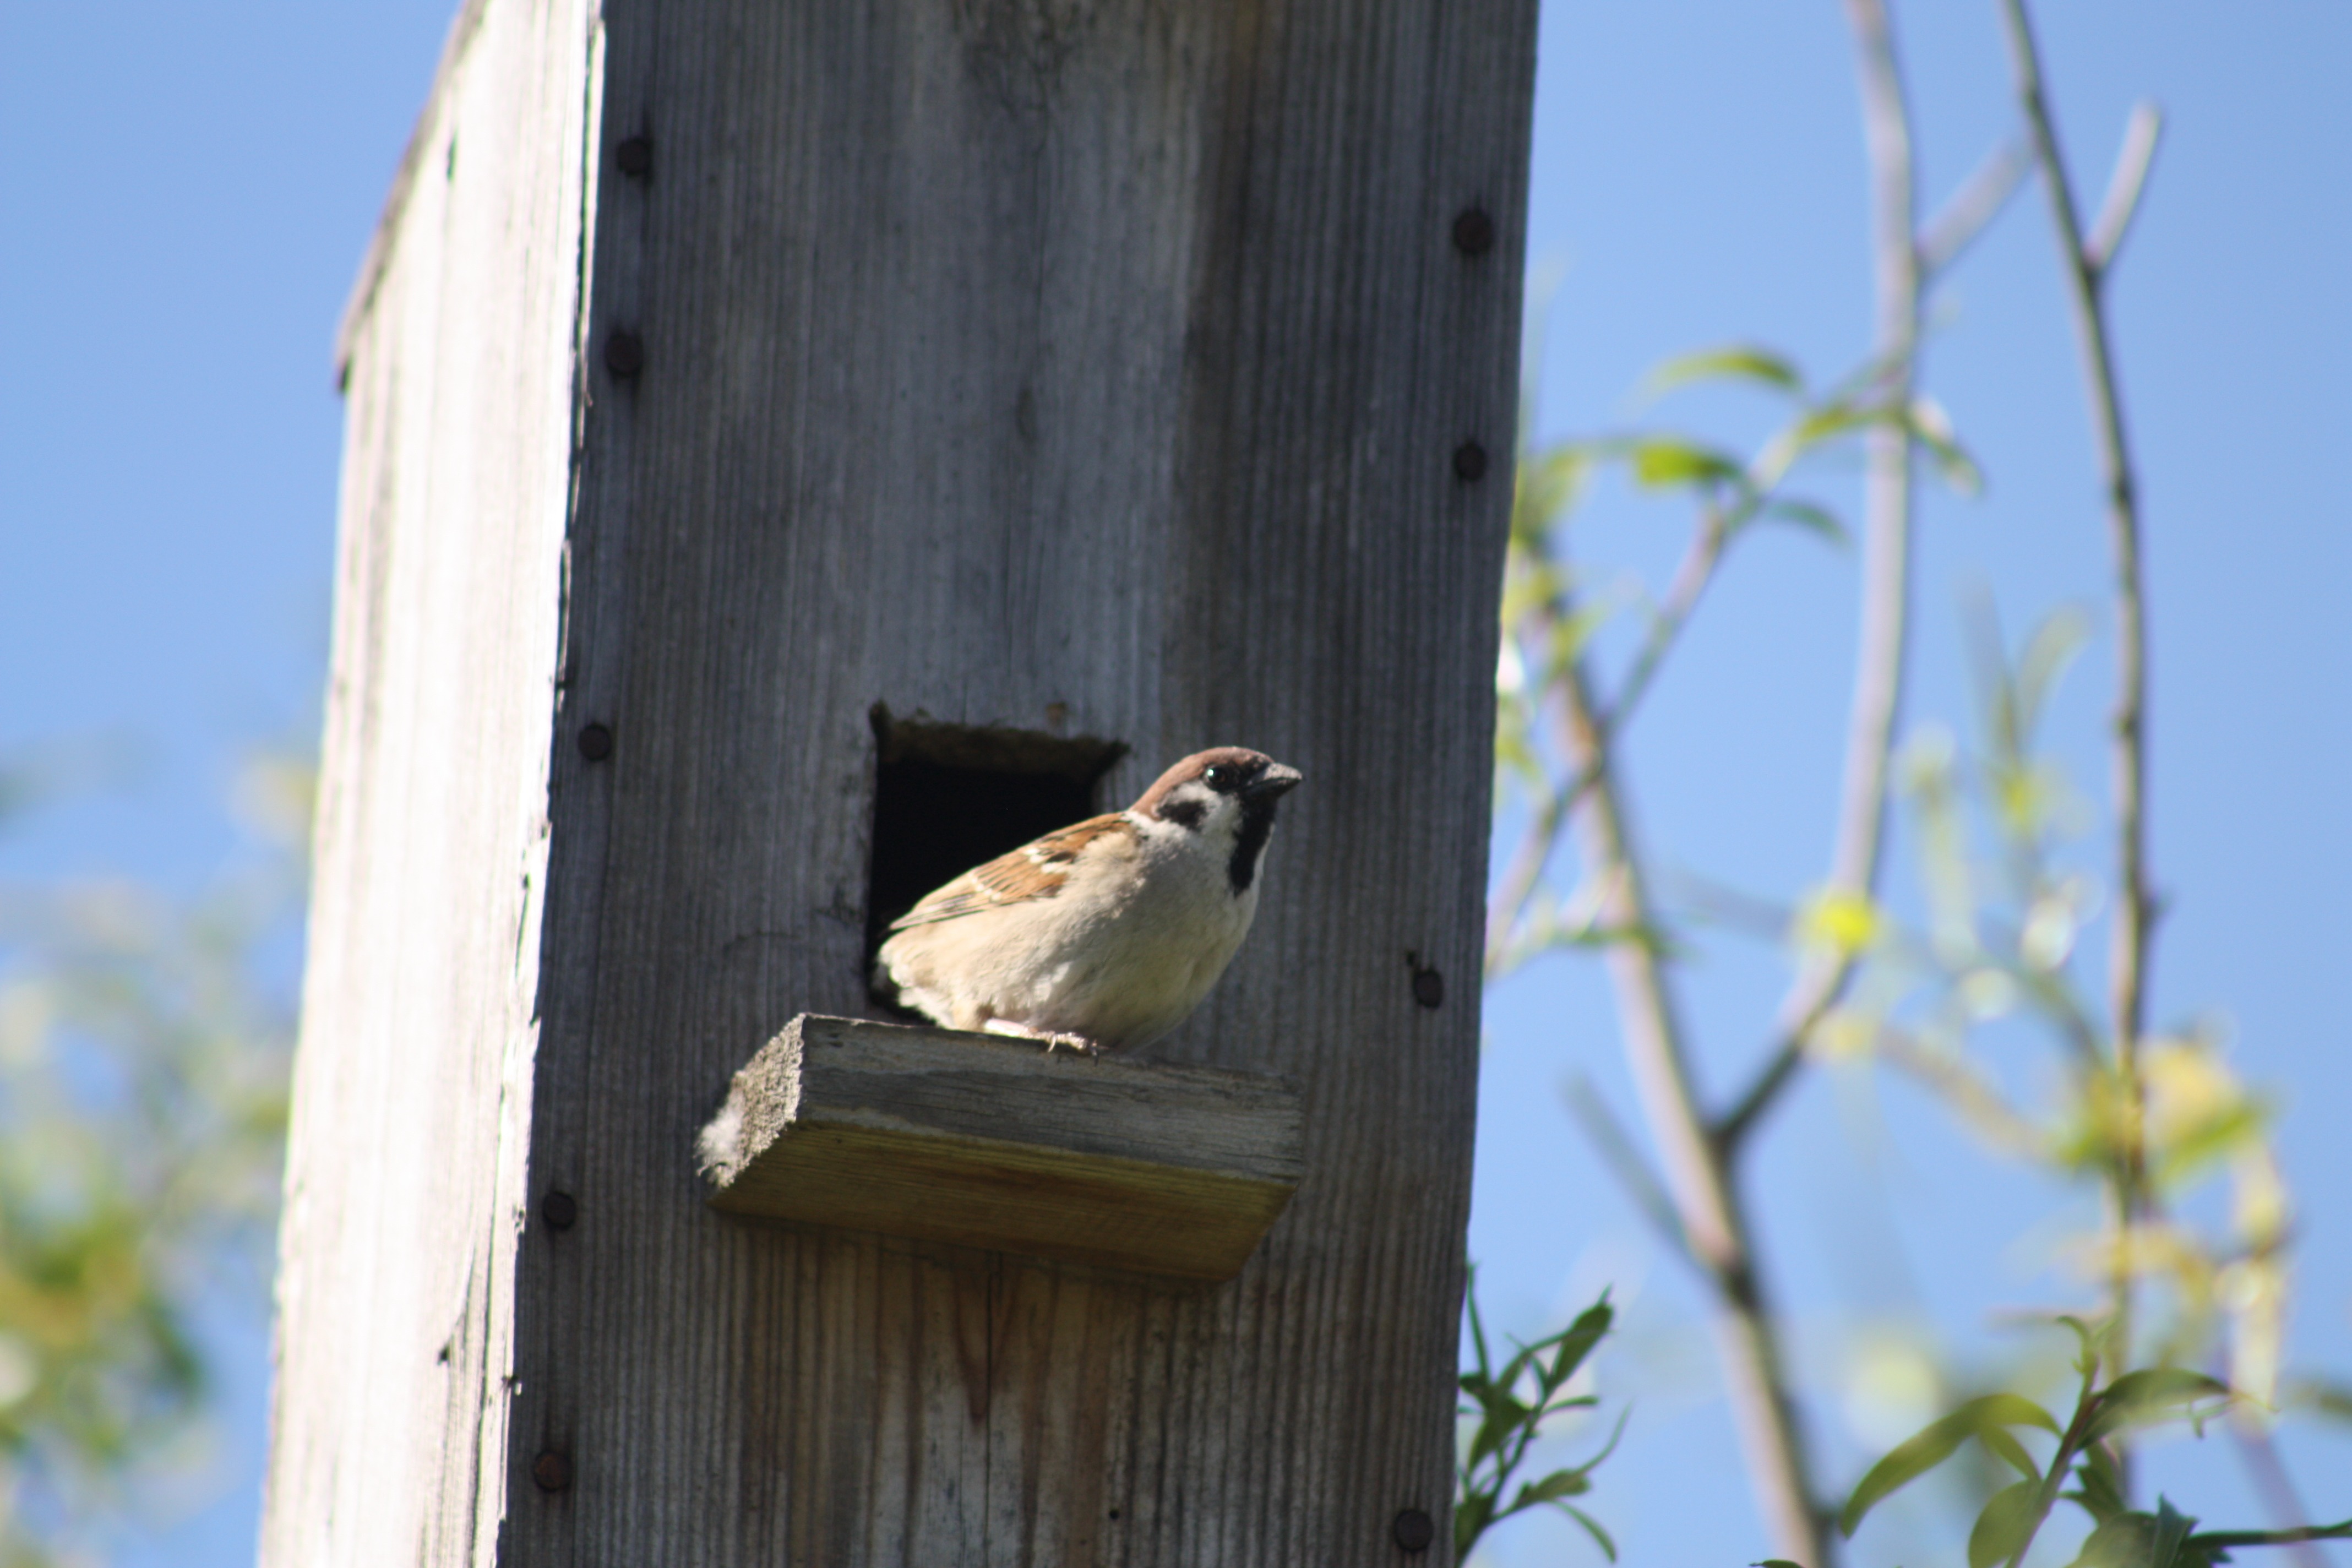
nature, branch, bird, wildlife, spring, fauna, sparrow, birdhouse, against sky, perching bird